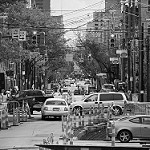
Label: B & W